Weronika Zawistowska

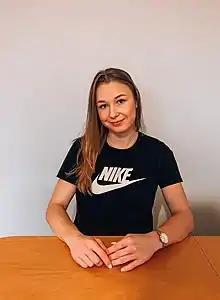

Weronika Zawistowska (born 17 December 1999) is a Polish professional footballer who plays as a forward for Frauen-Bundesliga club 1. FC Köln and the Poland national team.